Giuliano Vassalli

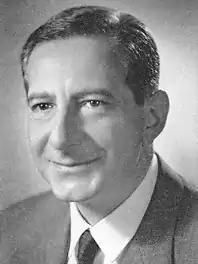

He was born in Perugia, son of Filippo Vassalli, a famous lecturer and lawyer. During World War II, Vassalli was imprisoned by Nazi forces in Rome and subjected to torture. Pope Pius XII intervened personally on his behalf and was able to have his life spared.